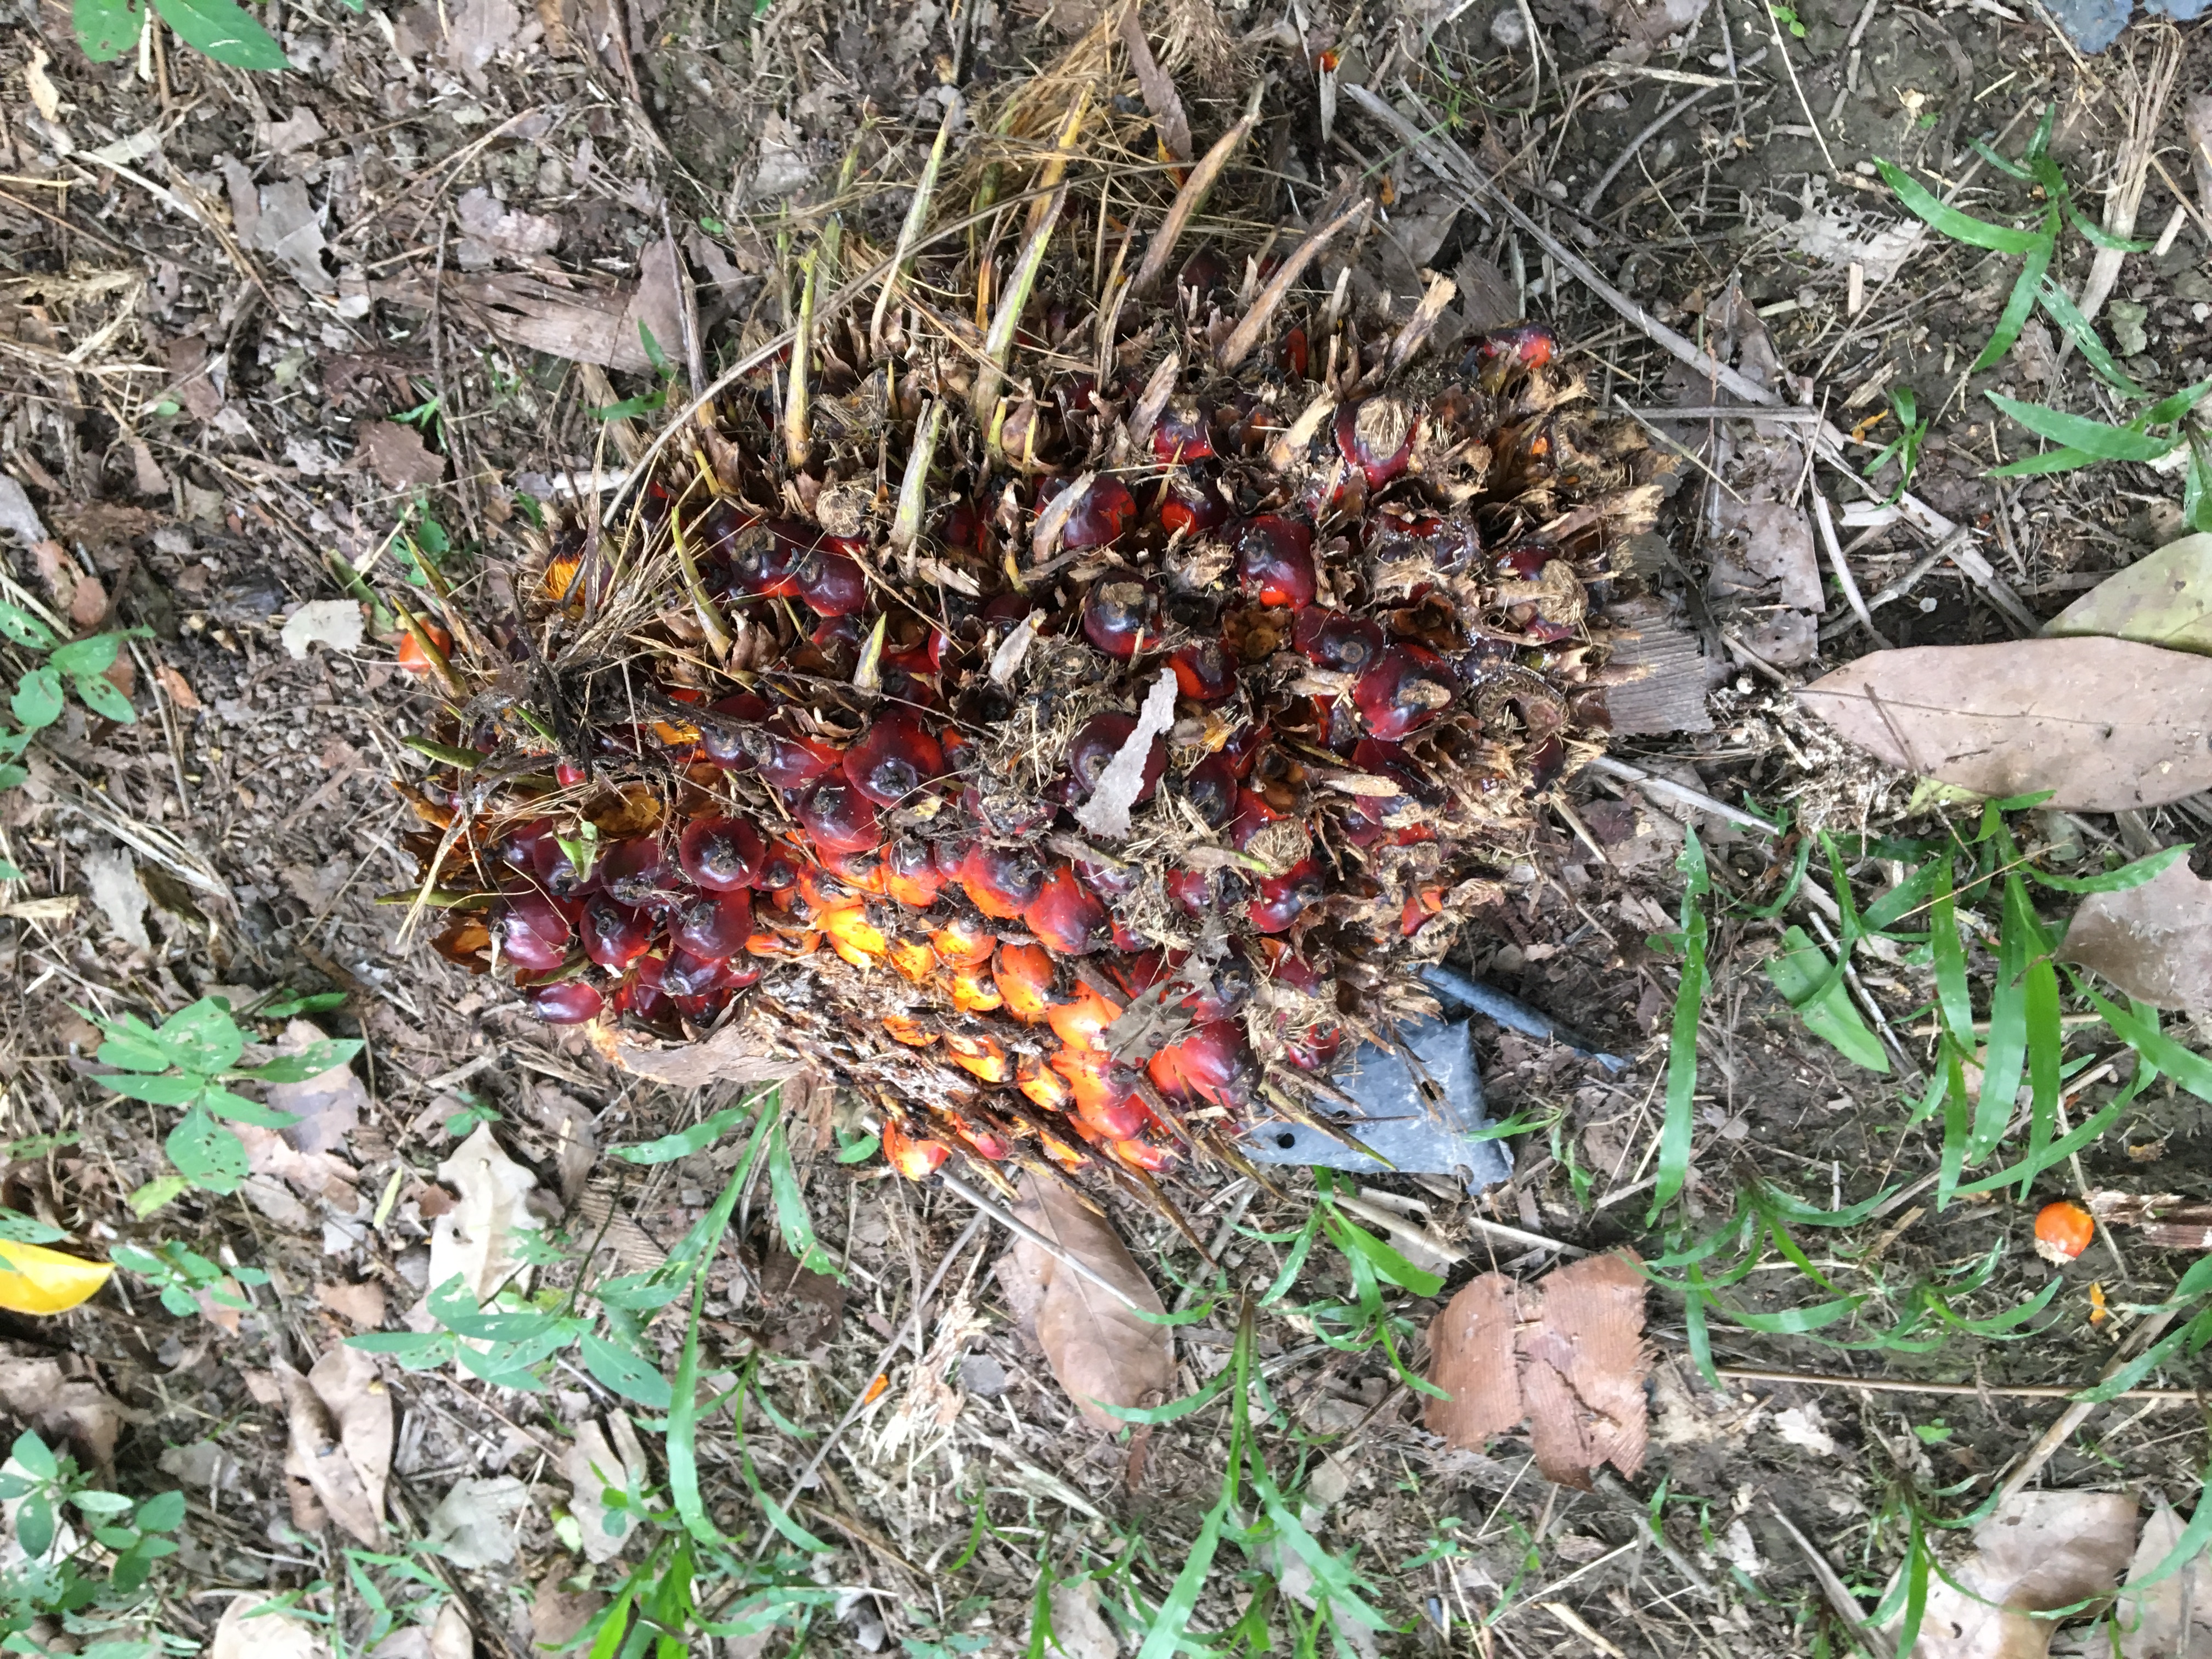
Ripeness: Overripe